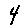
Label: 4